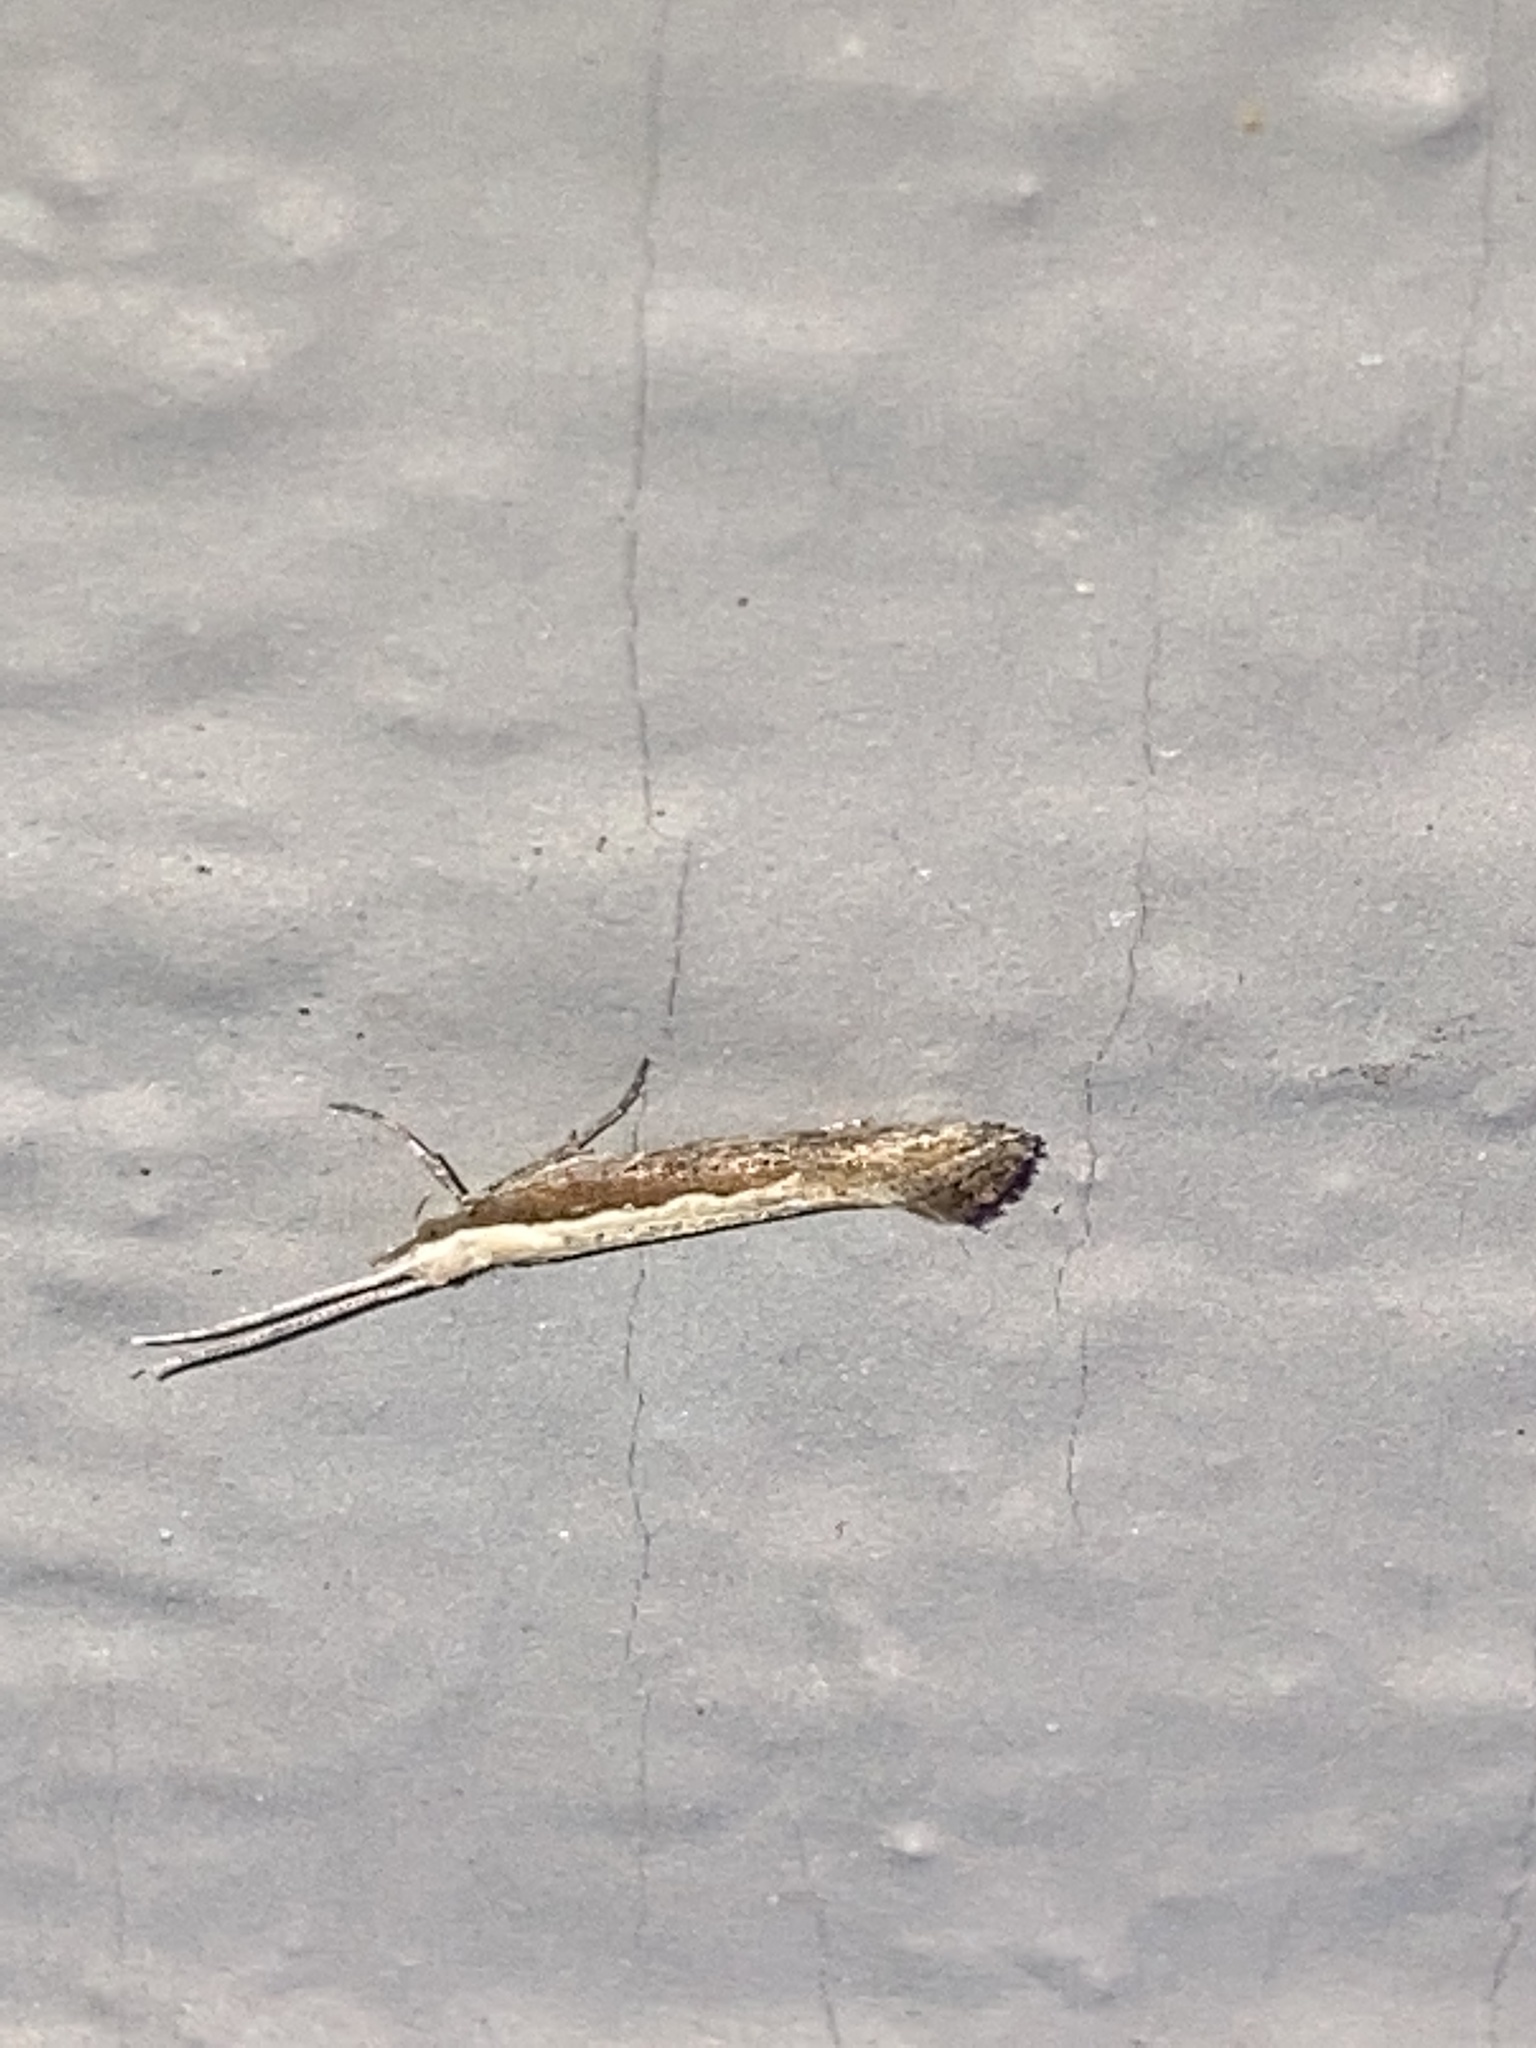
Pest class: diamondback_moth